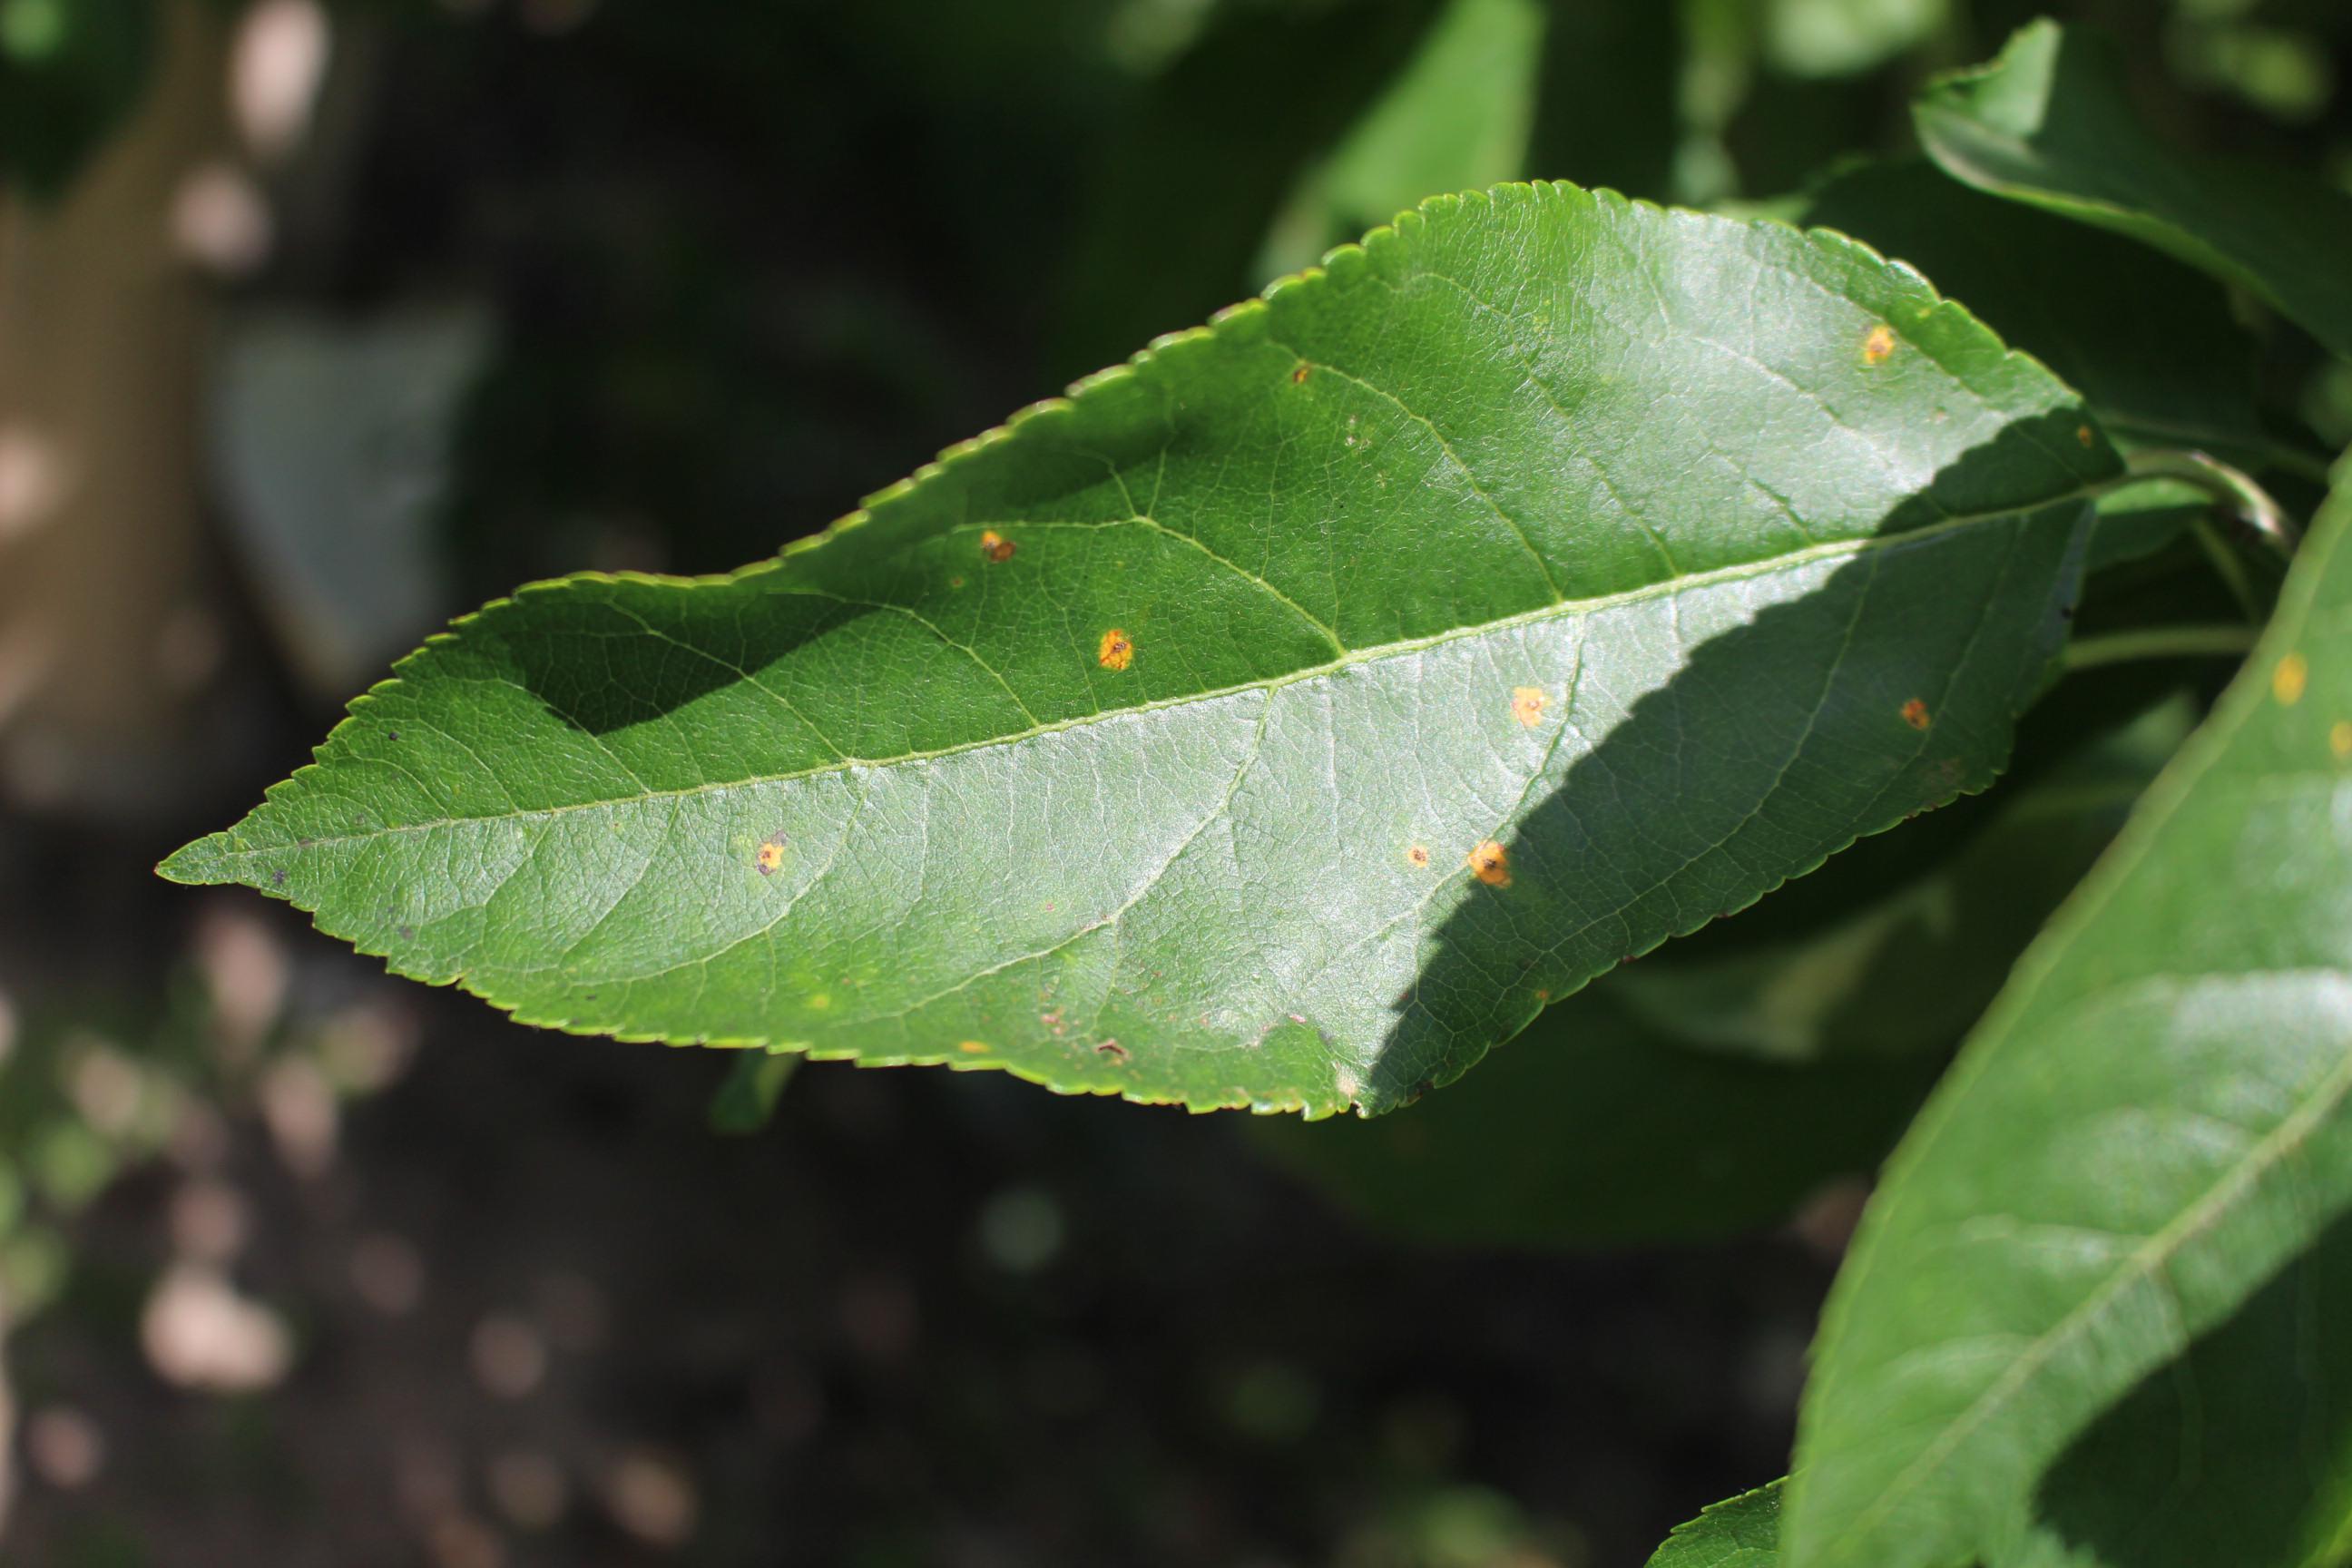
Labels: rust